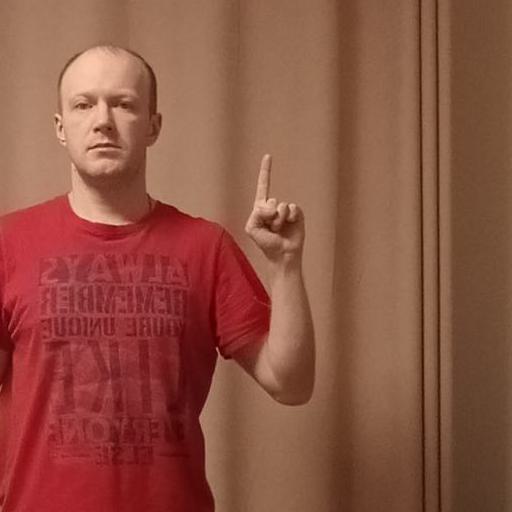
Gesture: one